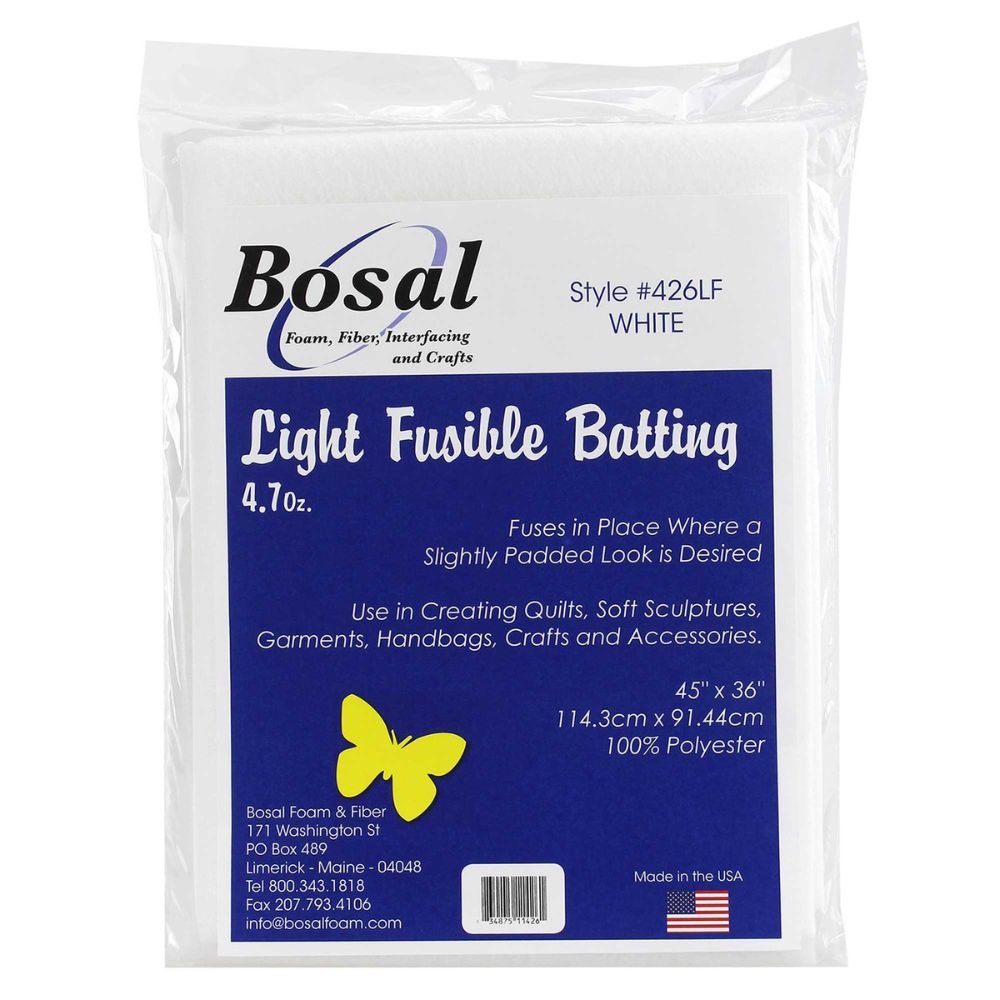
Bosal Single Sided Light Fusible Batting
Single sided light fusible batting 4.7oz, 45inch x 36inch
Brand: Bosal Foam & Fibres
Category: Arts & Entertainment > Hobbies & Creative Arts > Arts & Crafts > Art & Crafting Materials > Filling & Padding Material > Batting & Stuffing